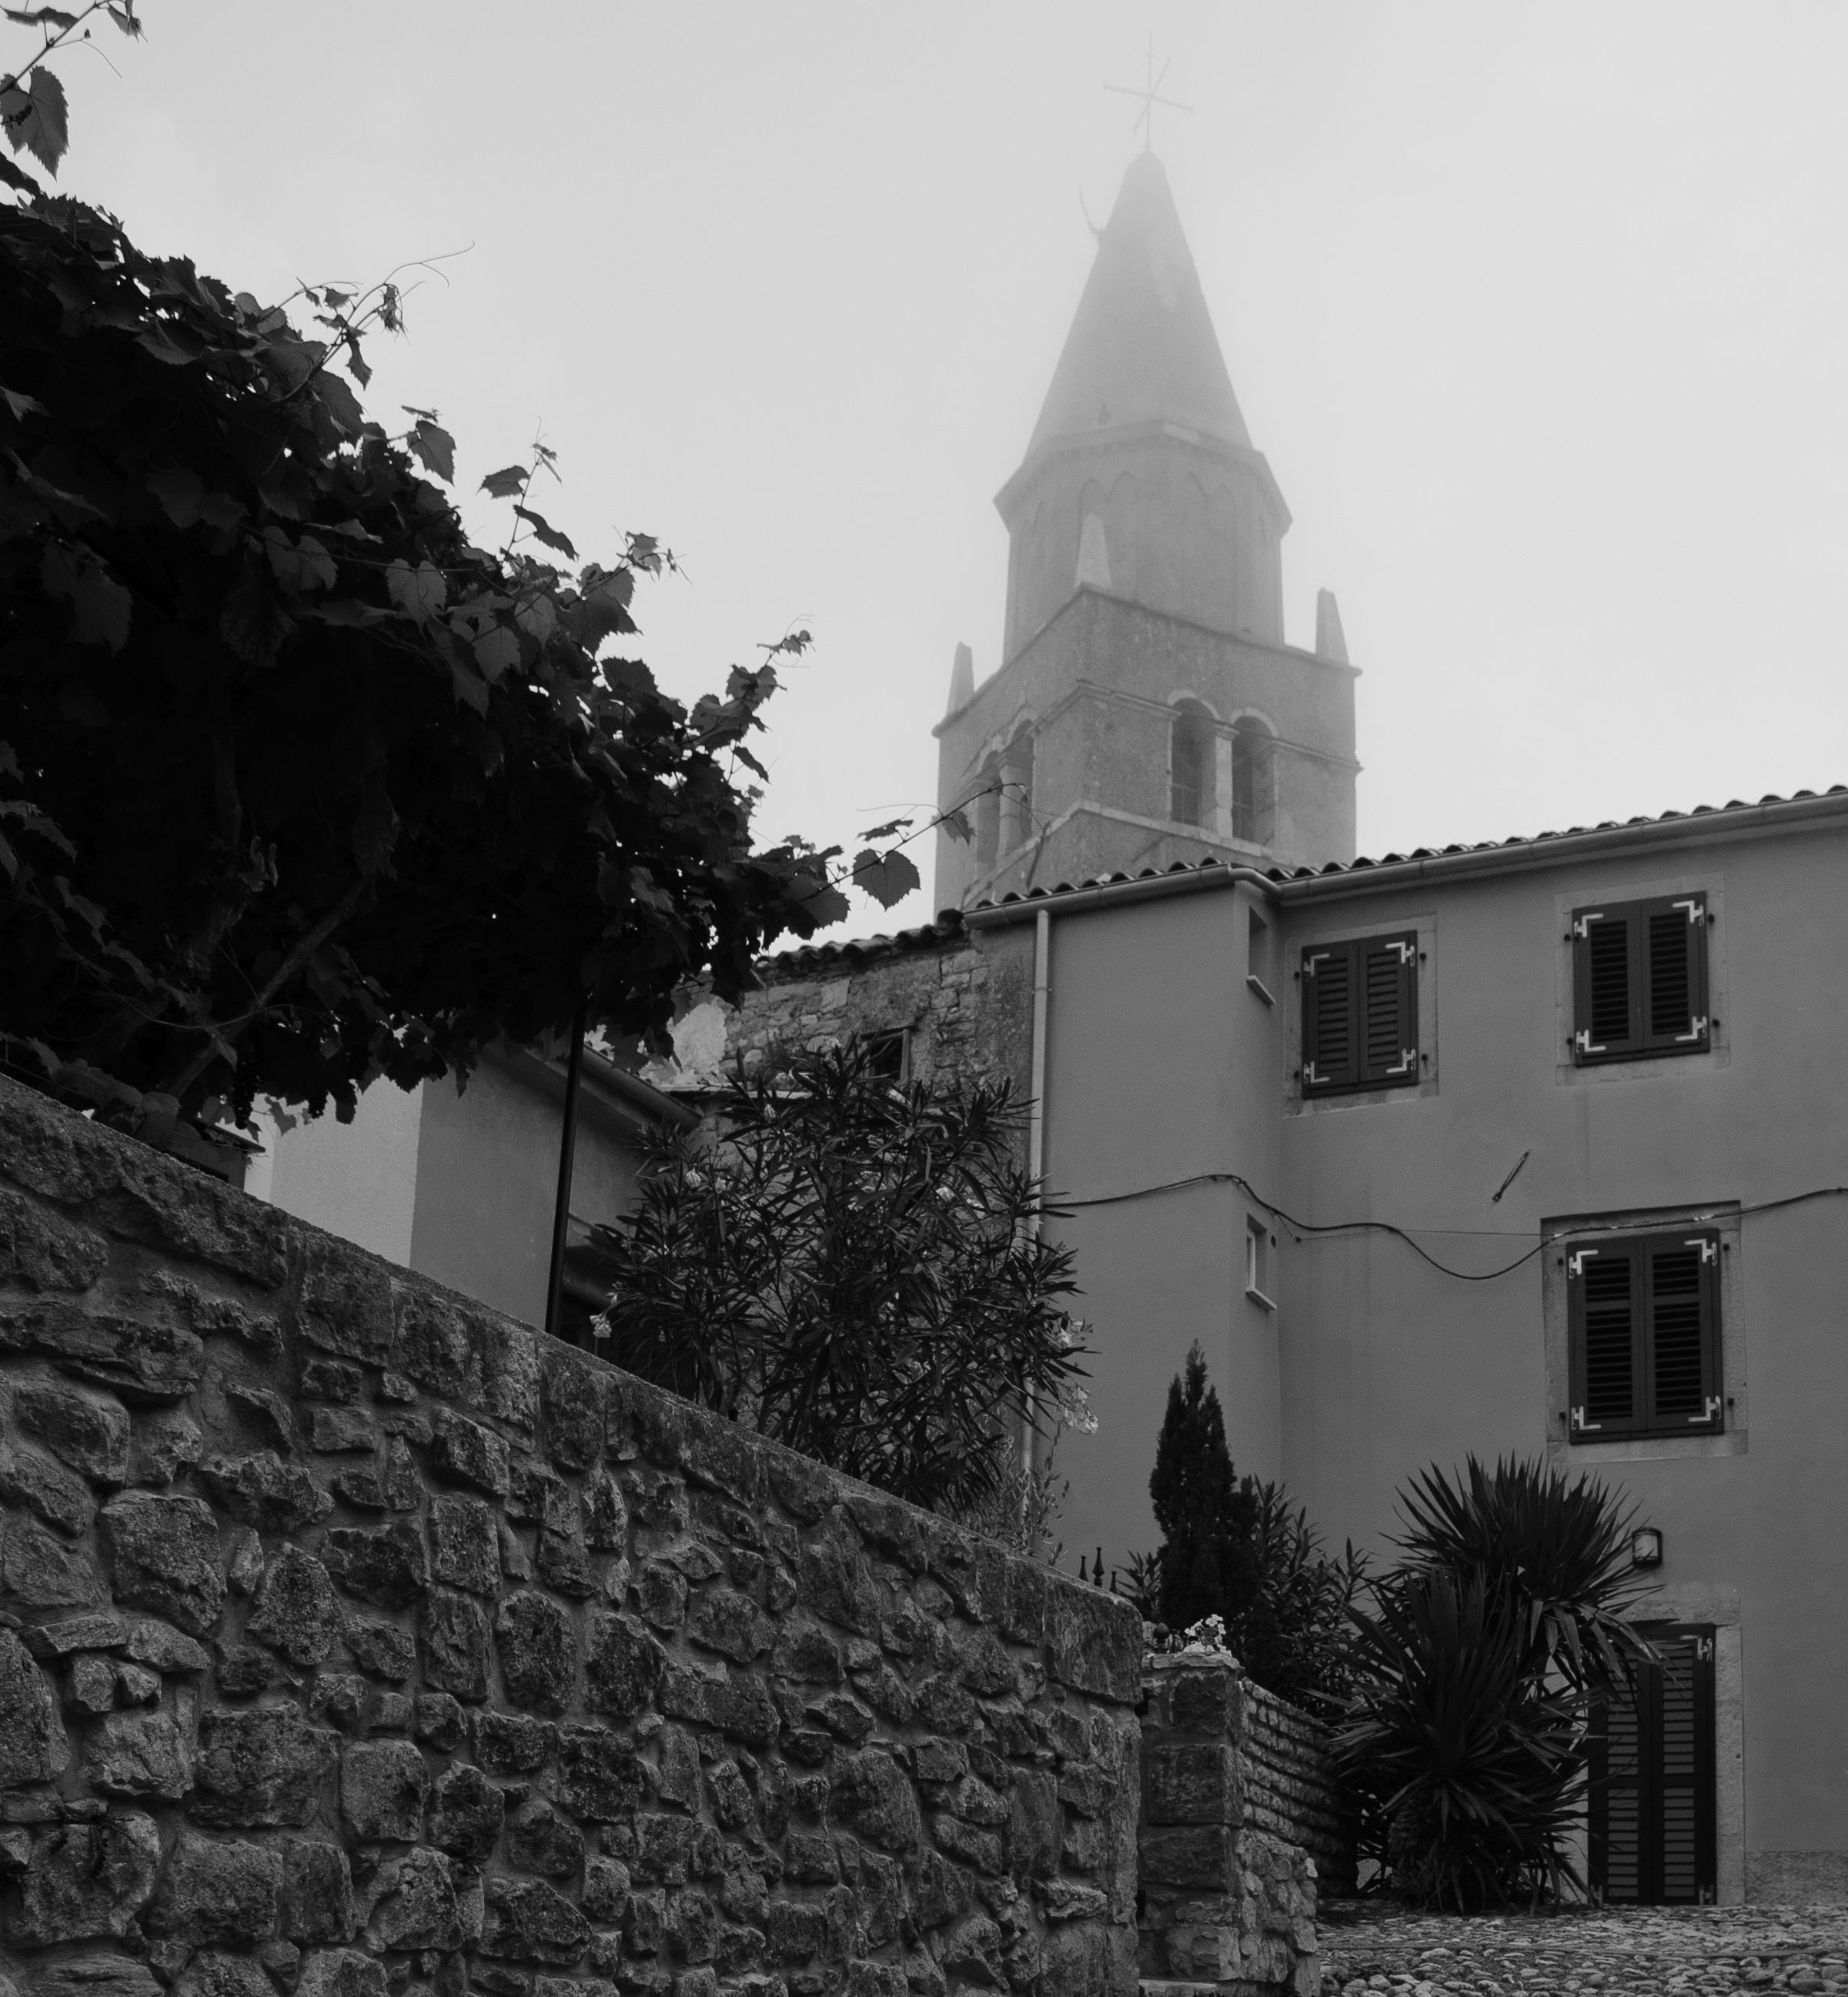
snow, black and white, architecture, white, street, house, building, tower, church, nikon, black, monochrome, place of worship, croatia, photograph, history, shape, rovigno, rovinj, hvratska, d300, monochrome photography